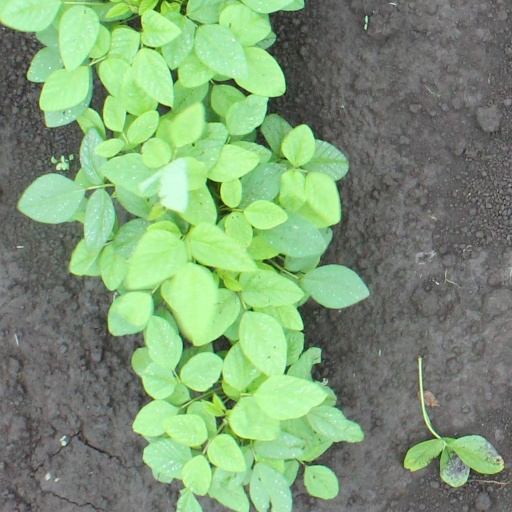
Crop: soybean